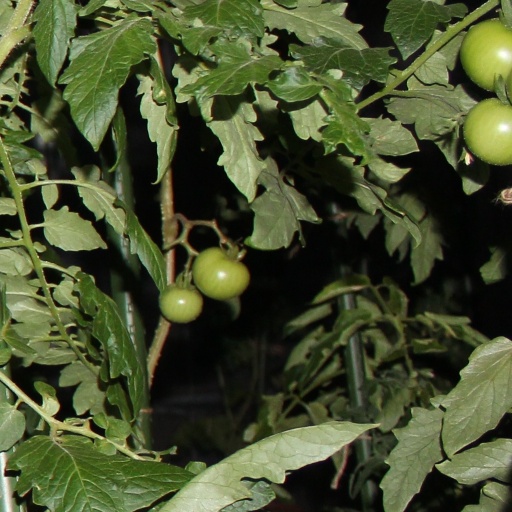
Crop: tomato